Granite Gear

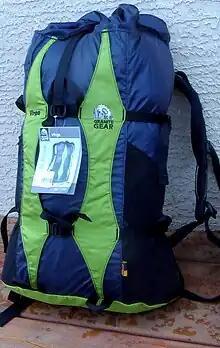
A Granite Gear backpack

Granite Gear is an American outdoor company that sells backpacks, along with hiking and portage accessories. The company was founded in 1986 by Jeff Knight and Dan Cruikshank, based in Two Harbors, MN.